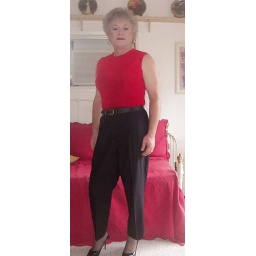
Portrait in red and black